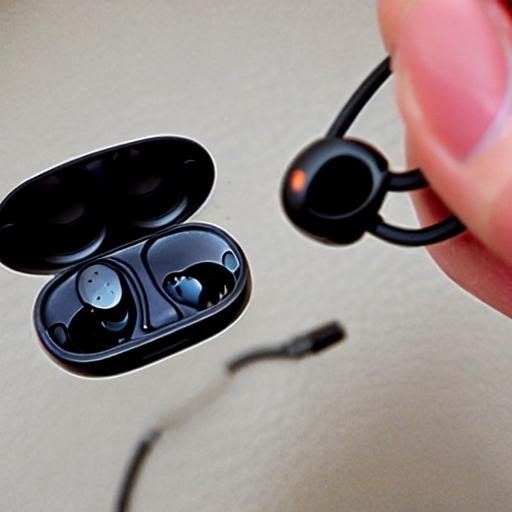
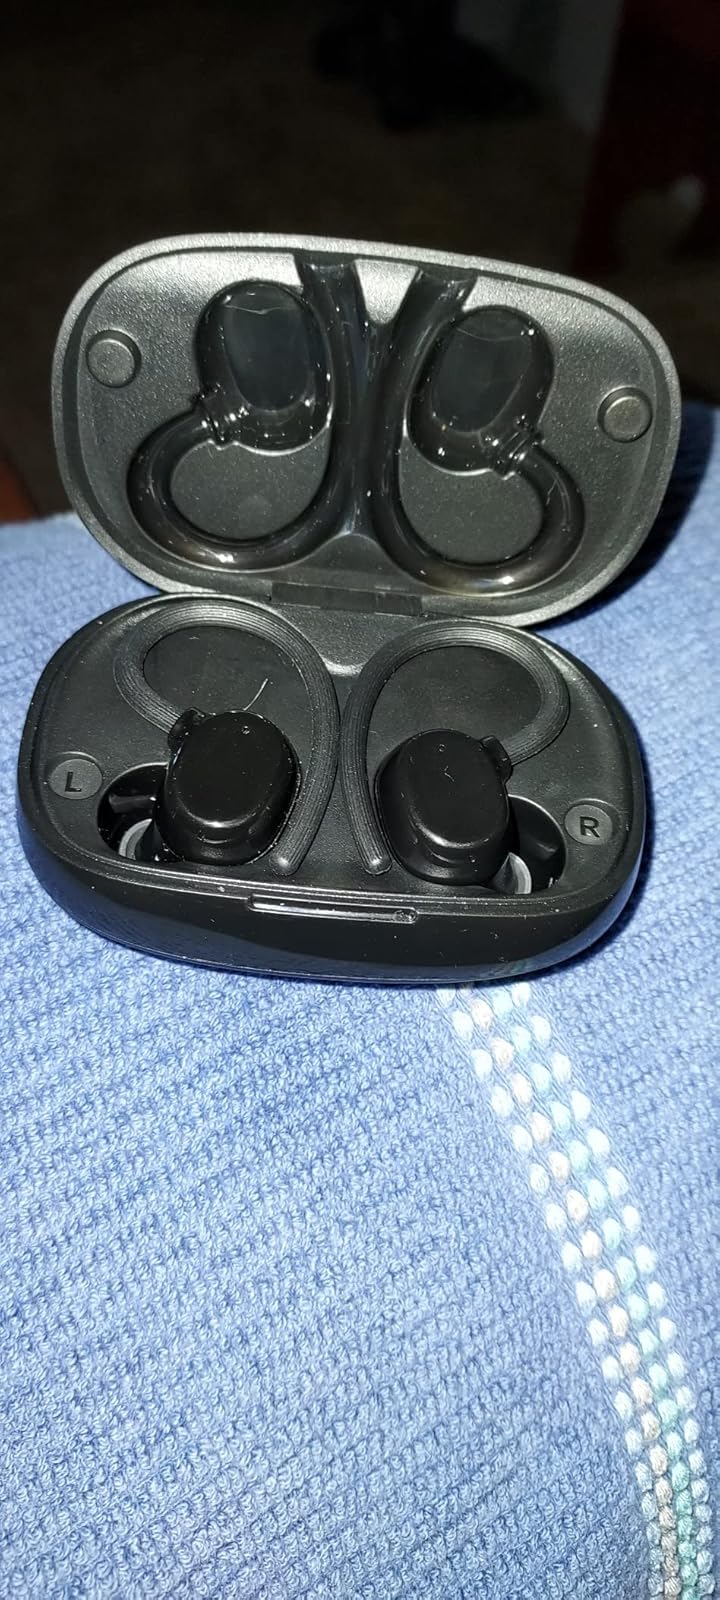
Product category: earbuds
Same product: no